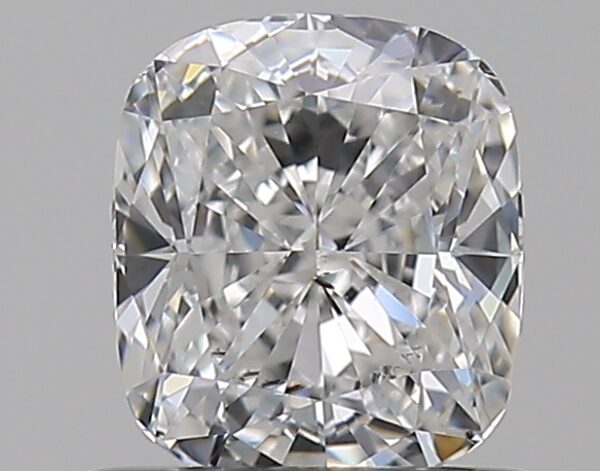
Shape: cushion
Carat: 0.7
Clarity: SI1
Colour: E
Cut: EX
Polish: EX
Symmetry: VG
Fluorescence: N
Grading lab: GIA
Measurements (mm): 5.45 x 4.73 x 3.2